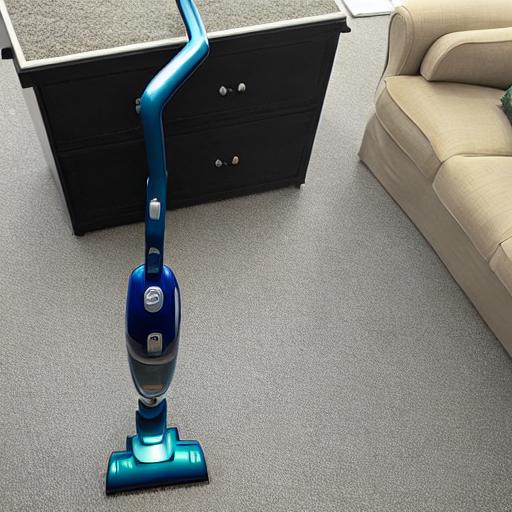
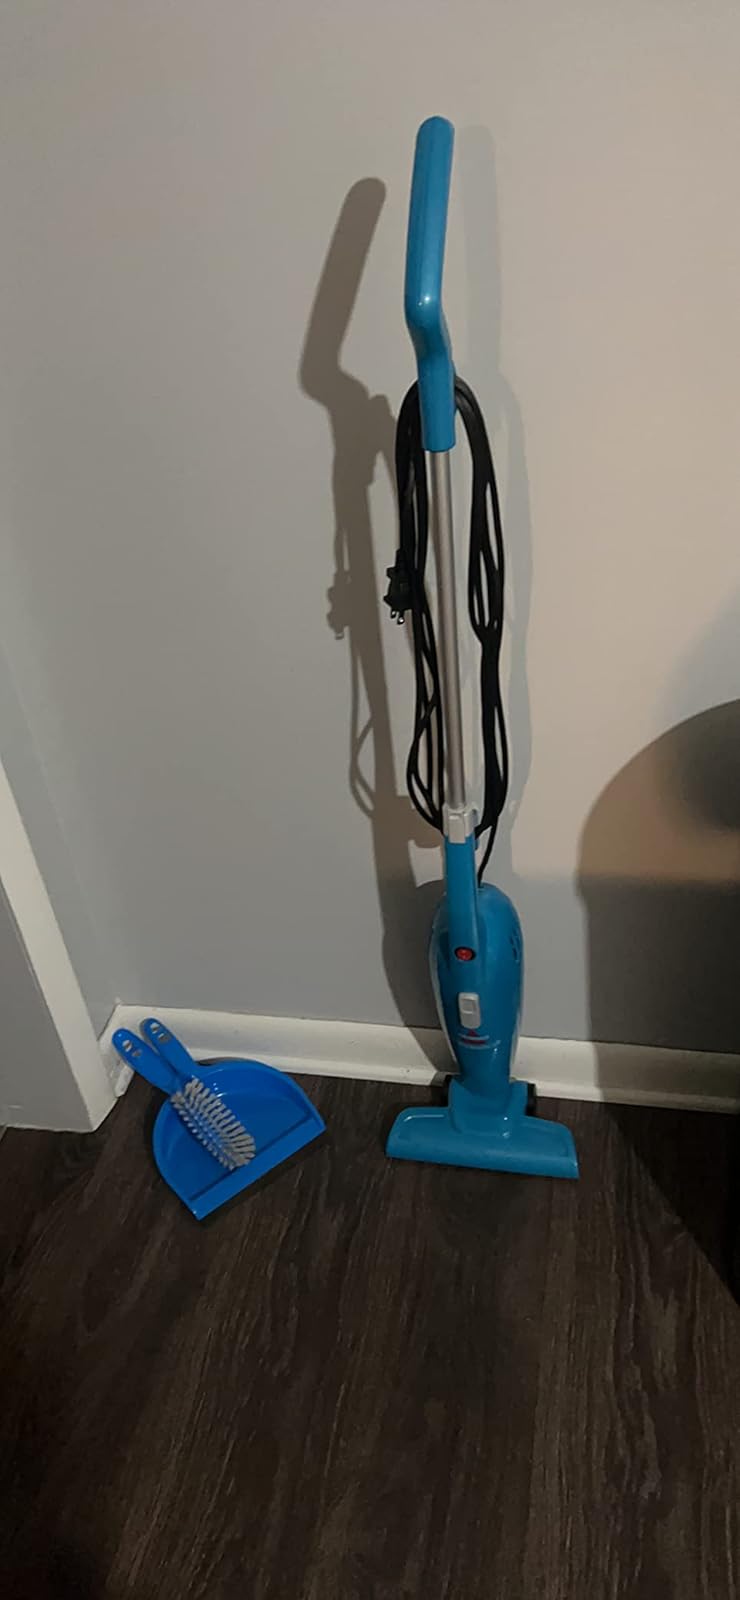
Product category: items_vacuum
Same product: no